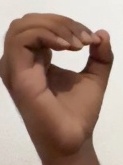
ASL sign: O